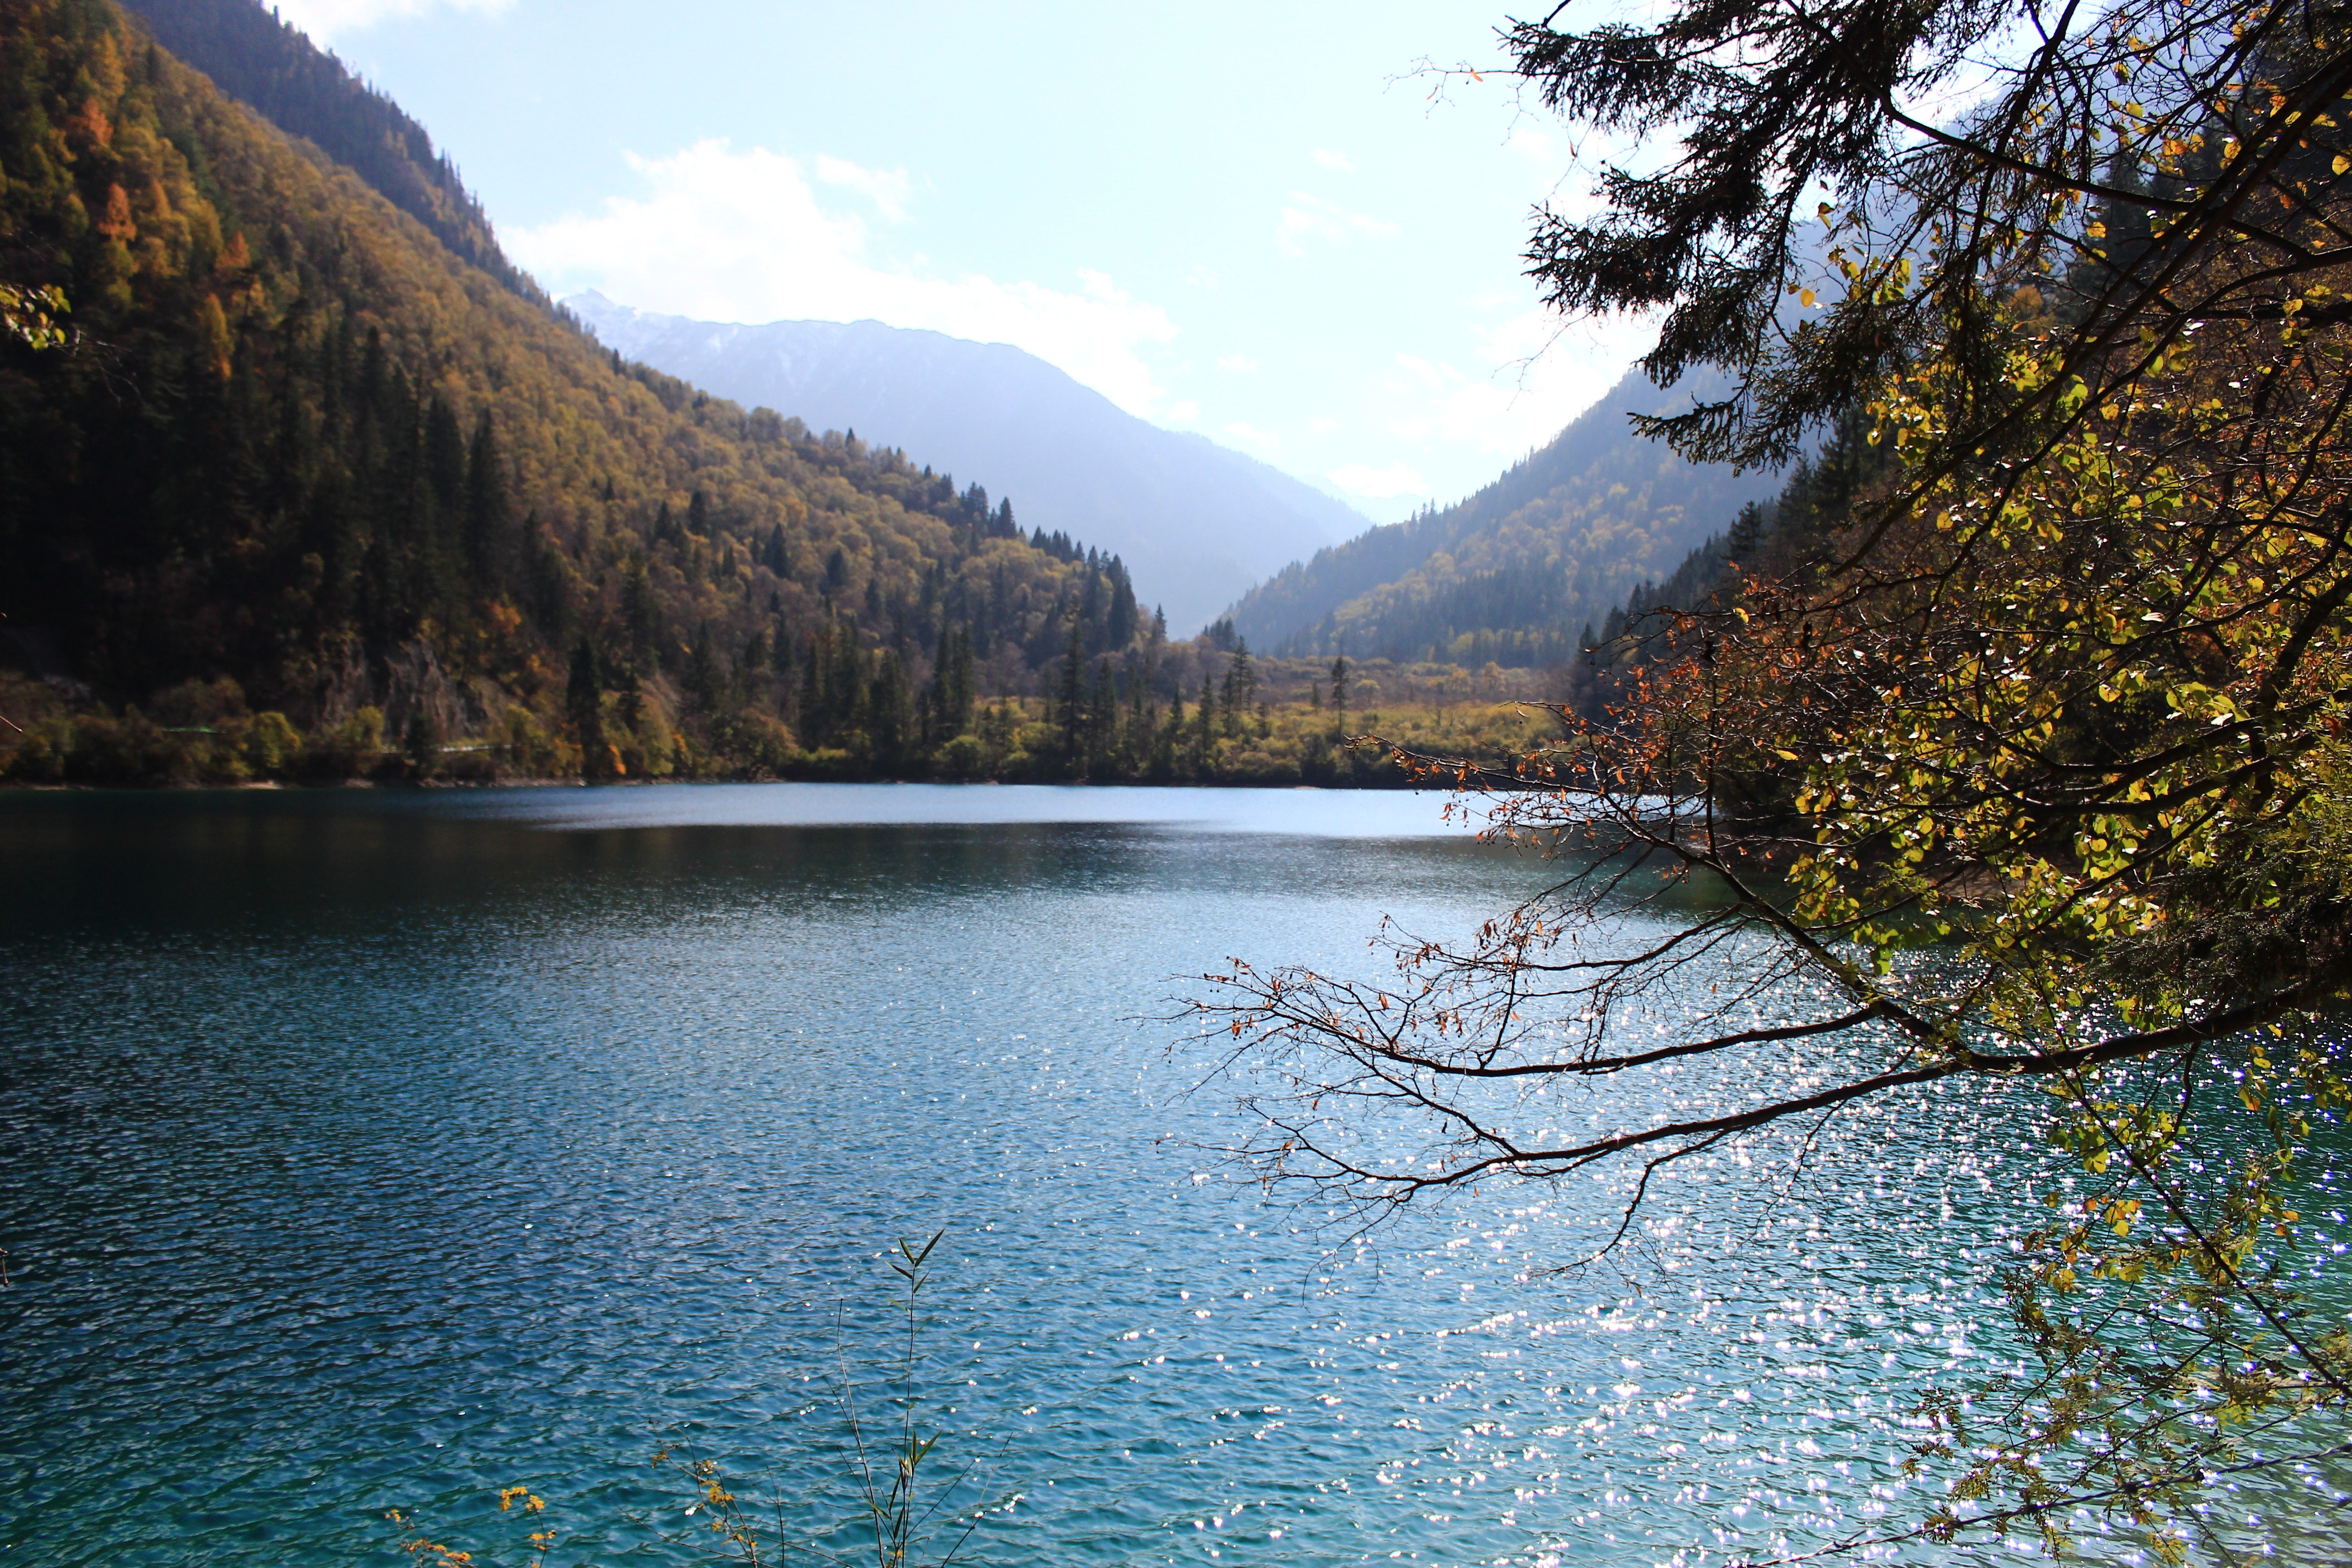
landscape, tree, water, nature, wilderness, mountain, lake, river, mountain range, reflection, autumn, reservoir, body of water, loch, the scenery, jiuzhaigou, tarn, mountainous landforms